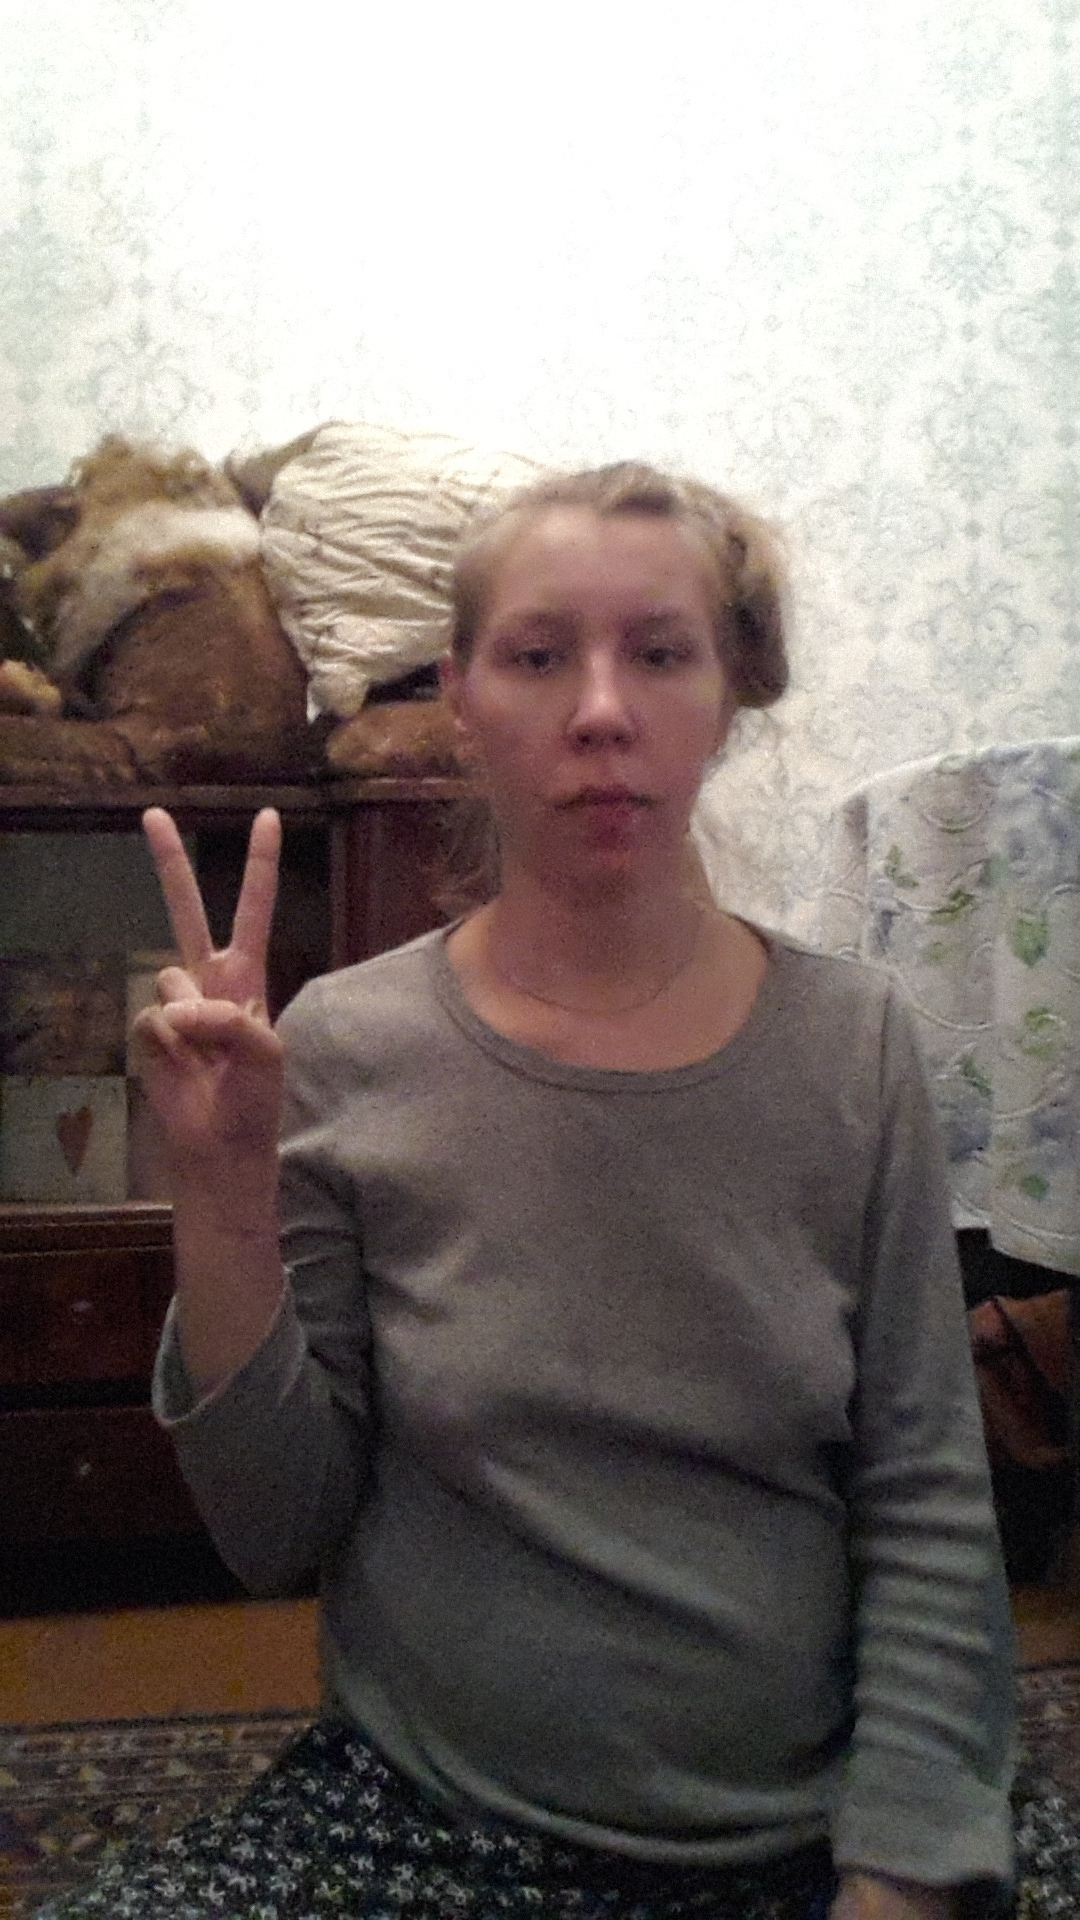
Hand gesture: peace